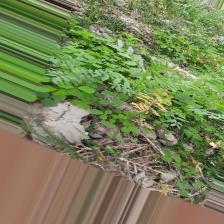
Label: Ascochyta blight